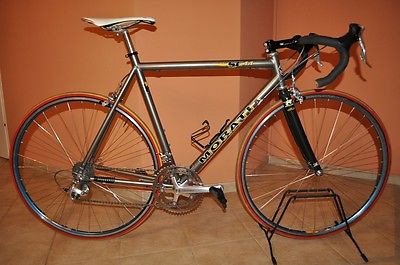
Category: bicycle